Drazinderetes

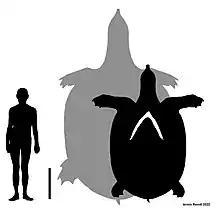
Upper and lower estimates of a large, undetermined trionychid from the Drazinda Formation

For GSP-UM 3019, an exceptionally large specimen that may belong to the same species, a total carapace length of 1.2 meters was extrapolated based on the known plastron remains. Following the same method applied to the "Drazinderetes" holotype, this would yield a total length between to meters. This not only places GSP-UM 3019 as the largest recorded trionychid, outsizing "Axestemys", an Eocene softshell turtle from the Bridger Formation of Wyoming (bony carapace length of ), but as one of the largest known turtles. Even the lower estimates rival modern leatherback sea turtles, while upper estimates are comparable to large protostegids such as "Archelon". Merely the Miocene podocnemidid "Stupendemys" is larger. Ignoring this specimen, "Drazinderetes" is still notably larger than any extant softshell turtle.